Frank L. Culbertson Jr.

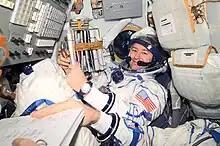
Culbertson inside Soyuz TM-32 during its moving to another docking port

The Expedition 3 crew launched on August 10, 2001, aboard STS-105 "Discovery" and docked with the International Space Station on August 12, 2001. Culbertson lived and worked aboard the station for a total of 129 days, and was in command of the station for 117 days. He was the only American not to be on Earth during the September 11 attacks. As the ISS passed over the New York City area after the attacks, Culbertson took photographs of the smoke emanating from Ground Zero in lower Manhattan. He later learned that the plane that struck the Pentagon had been piloted (at takeoff) by his Naval Academy classmate Charles Burlingame. The two had been aeronautical engineering majors together, and had both gone on to become F-4 fighter pilots. Culbertson had his trumpet onboard ISS, and with their Academy class having their 30th reunion, he played taps, which he felt was especially fitting in that the two had also played in the academy's Drum & Bugle Corps together. The Expedition 3 crew left the station on December 15 aboard STS-108 "Endeavour", landing at Kennedy Space Center, Florida, on December 17, 2001.